Naguwa Station

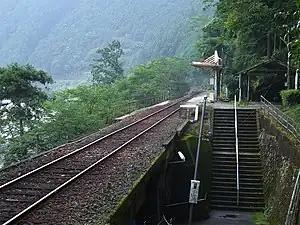
Naguwa Station

is a railway station on the Nishikigawa Seiryū Line in Iwakuni, Yamaguchi Prefecture, Japan. It is operated by the Nishikigawa Railway, a third-sector railway company.